House of Shadows

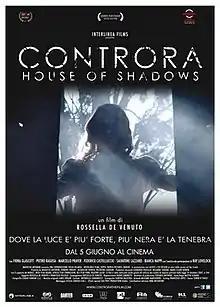
Film poster

House of Shadows, titled Controra in Italy, is a supernatural thriller film written and directed by Rossella de Venuto. The film, De Venuto's directorial debut, is an Italian-Irish co-production written in English, Italian, and German. The film premiered on 10 July 2013 at the 25th Galway Film Fleadh and showed at the International Bifest in Bari and was released in Italian theaters on 5 June 2014. It stars the Irish actress Fiona Glascott, who plays Megan, an Irish artist investigating a secret hidden in the family house of her Italian husband Leo.